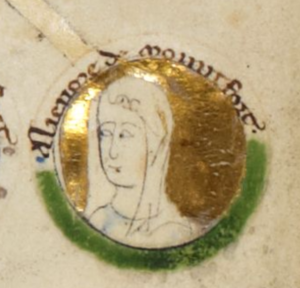
Éléonore de Montfort est une noble anglaise née vers 1258 et morte le 19 juin 1282. Fille du baron Simon de Montfort, elle est princesse de Galles par son mariage avec Llywelyn ap Gruffudd.